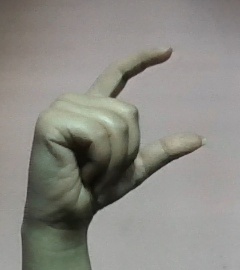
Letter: dal